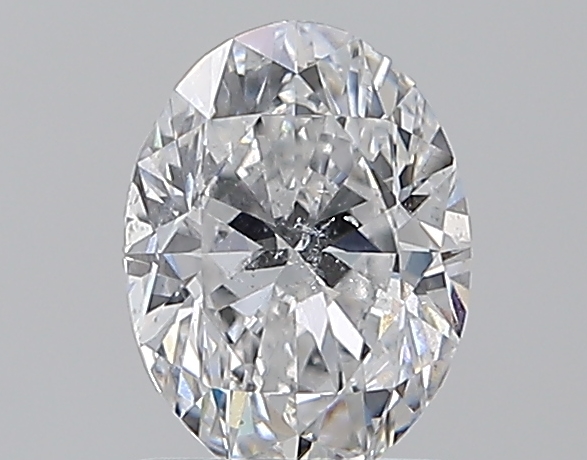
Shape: oval
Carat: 0.9
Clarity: SI2
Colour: D
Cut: VG
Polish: EX
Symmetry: VG
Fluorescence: F
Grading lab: GIA
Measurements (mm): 7.17 x 5.39 x 3.48